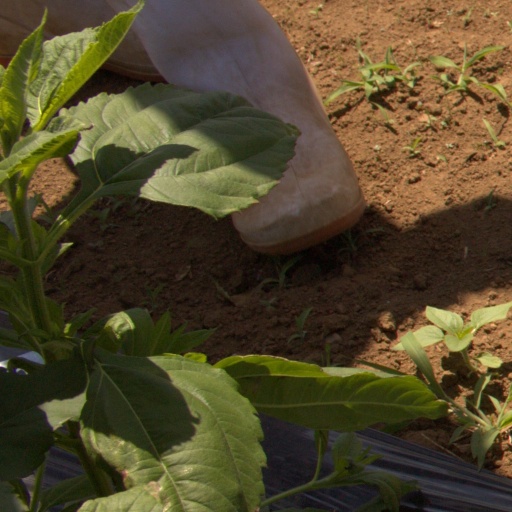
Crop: Jerusalem artichoke